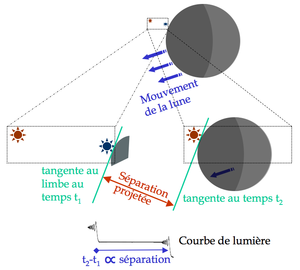
Une étoile double à occultation est une étoile binaire dont les deux composantes sont successivement occultées par la Lune lors du mouvement relatif de ce corps par rapport au couple. Grâce à la mesure de la différence de temps lors de l'immersion de chaque composante au bord lunaire, cette technique permet une haute résolution angulaire, de l'ordre de quelques millièmes de seconde d'arc.